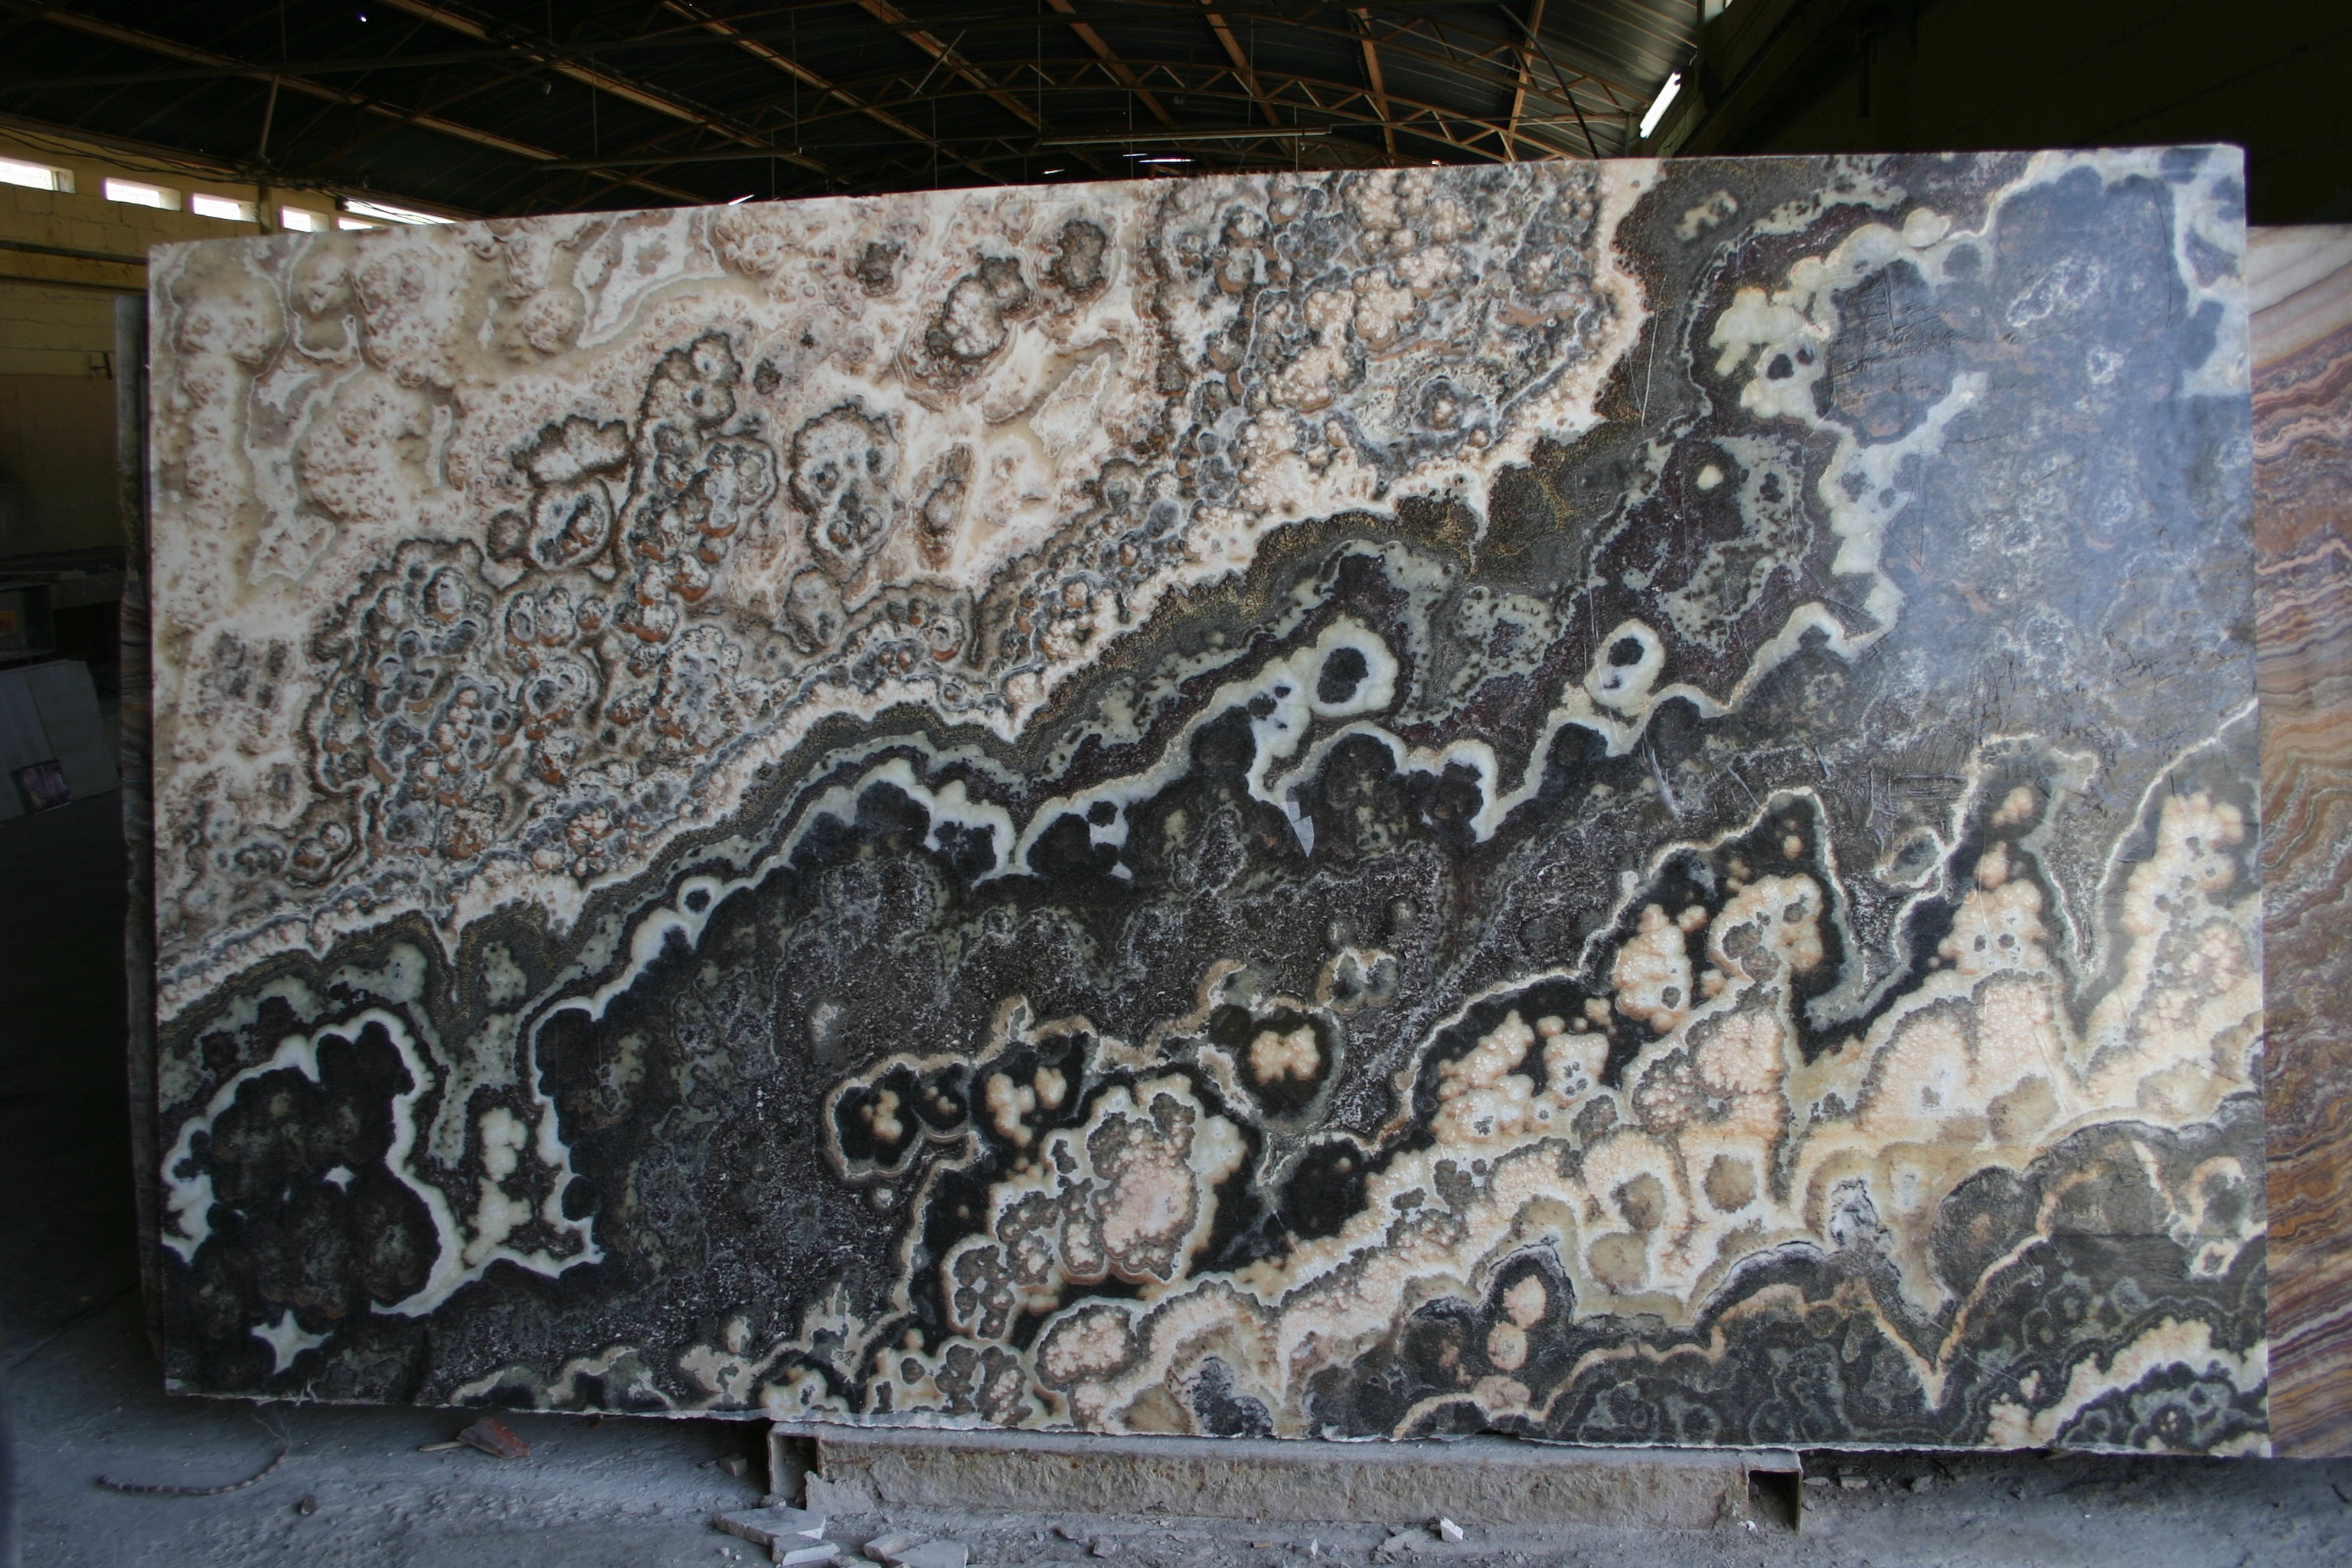
material, art, carving, relief, ancient history